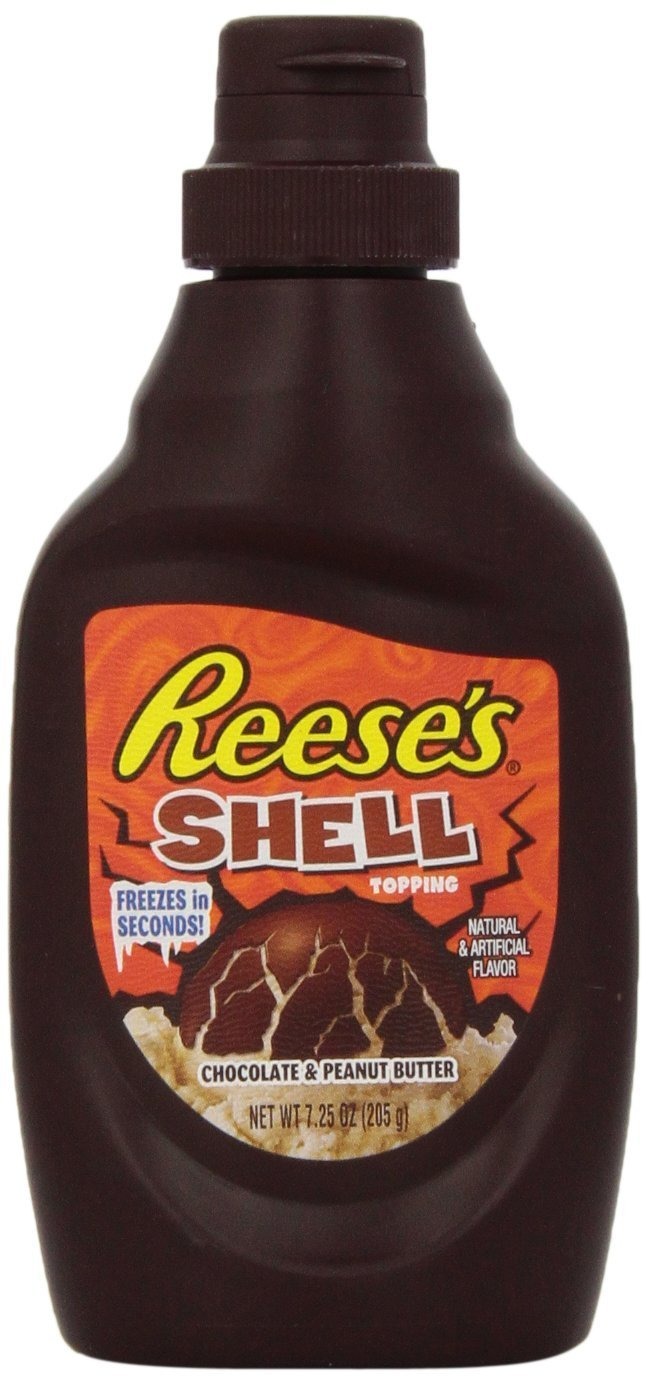
Item Name: Reese's Shell Topping, Chocolate and Peanut Butter, 7.25-ounce Bottles (Pack of 4)
Value: 29.0
Unit: Ounce

Price: 2.8